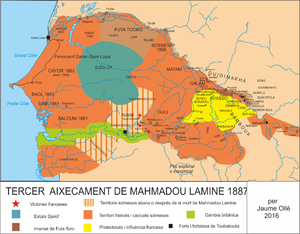
Mamadou Lamine Dramé, né vers 1840 et décédé en 1887, est un marabout soninké qui lutta contre la colonisation française dans la haute vallée du fleuve Sénégal à la fin du XIXᵉ siècle.
L'Histoire de la culture de l'arachide est marquée par l'utilisation de cette plante, à partir de la fin du XIXᵉ siècle, notamment pour sa transformation en huile, en savon et en beurre de cacahuètes. L'Afrique occidentale et l'Inde voient son exportation augmenter dans le dernier tiers du XIXᵉ siècle, après les tentatives infructueuses de développer sa culture dès le début du Second Empire pour des raisons géopolitique. Les rivalités européennes dans la colonisation de l'Afrique et de l'Inde, scandées par des politiques militaires puis protectionnistes, ont poussé le progrès agronomique et technique, en particulier après le percement du canal de Suez, qui a donné l'avantage à l'Inde, puis le déploiement du chemin de fer, qui a entraîné une monoculture en Afrique de l'Ouest, sur fond de maladie de l'arachidier en Inde. Ce progrès agronomique s'est ensuite accéléré avec l'indépendance des pays producteurs, au cours de la seconde partie du XXᵉ siècle, la transformation de l'arachide en huile étant de plus en plus liée à sa culture.